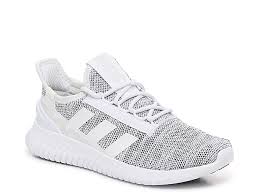
Label: Sneaker